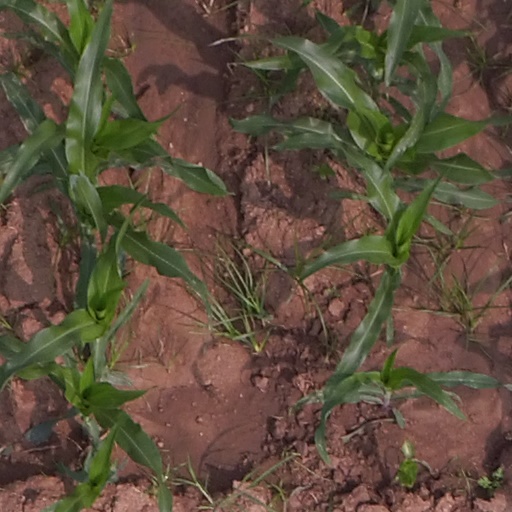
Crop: maize; corn